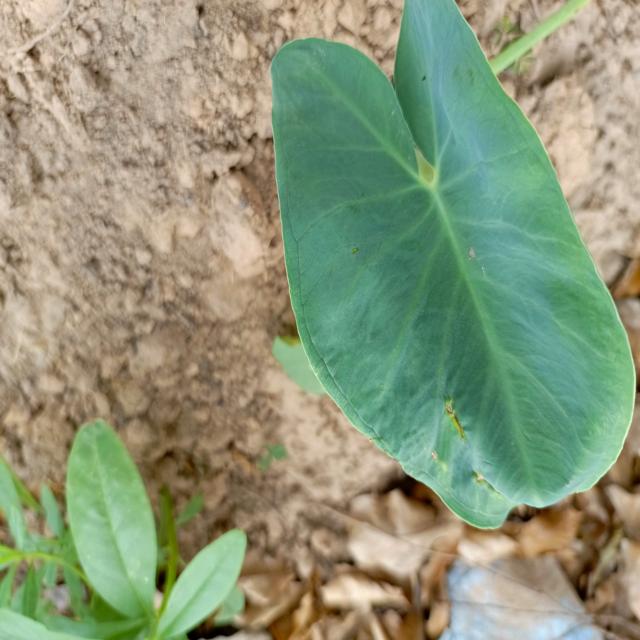
Label: Early_Blight